Kui (Chinese mythology)

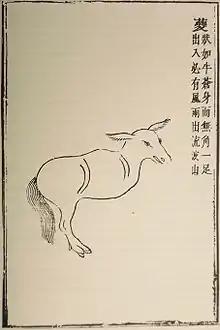
"Kui" from a 1786 edition of "shanhaijing"

The (c. 3rd century BCE – 1st century CE) "Shanhaijing" mentions both and .